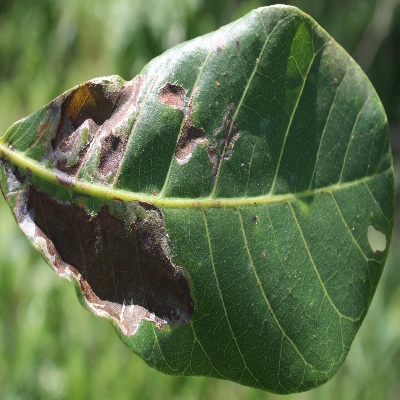
Crop: Cashew
Condition: leaf miner